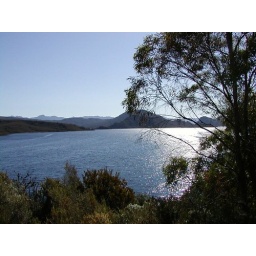
A beautiful clear lake high in the mountains of Tasmania.